List of twin towns and sister cities in Taiwan

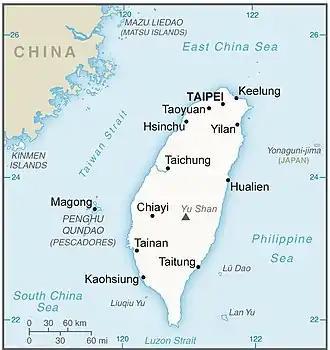
Map of Taiwan

This is a list of places in Taiwan which have standing links to local communities in other countries. In most cases, the association, especially when formalised by local government, is known as "town twinning" (usually in Europe) or "sister cities" (usually in the rest of the world).